Abbey

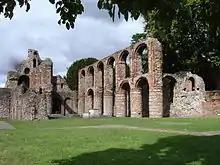
The nave of St Botolph's Priory, Colchester

Westminster Abbey was founded in the tenth century by Saint Dunstan who established a community of Benedictine monks. The only traces of St Dunstan's monastery remaining are round arches and massive supporting columns of the undercroft and the Pyx Chamber.